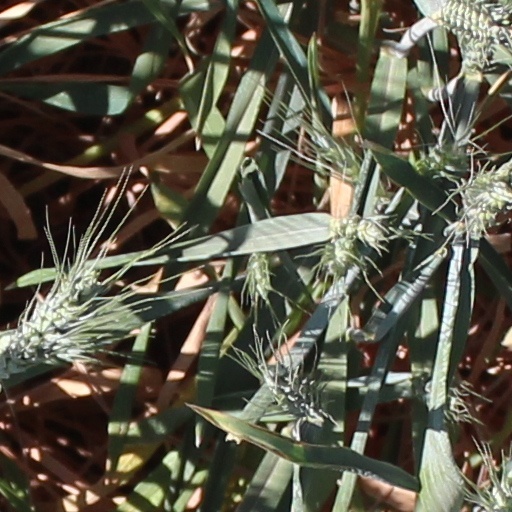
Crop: wheat